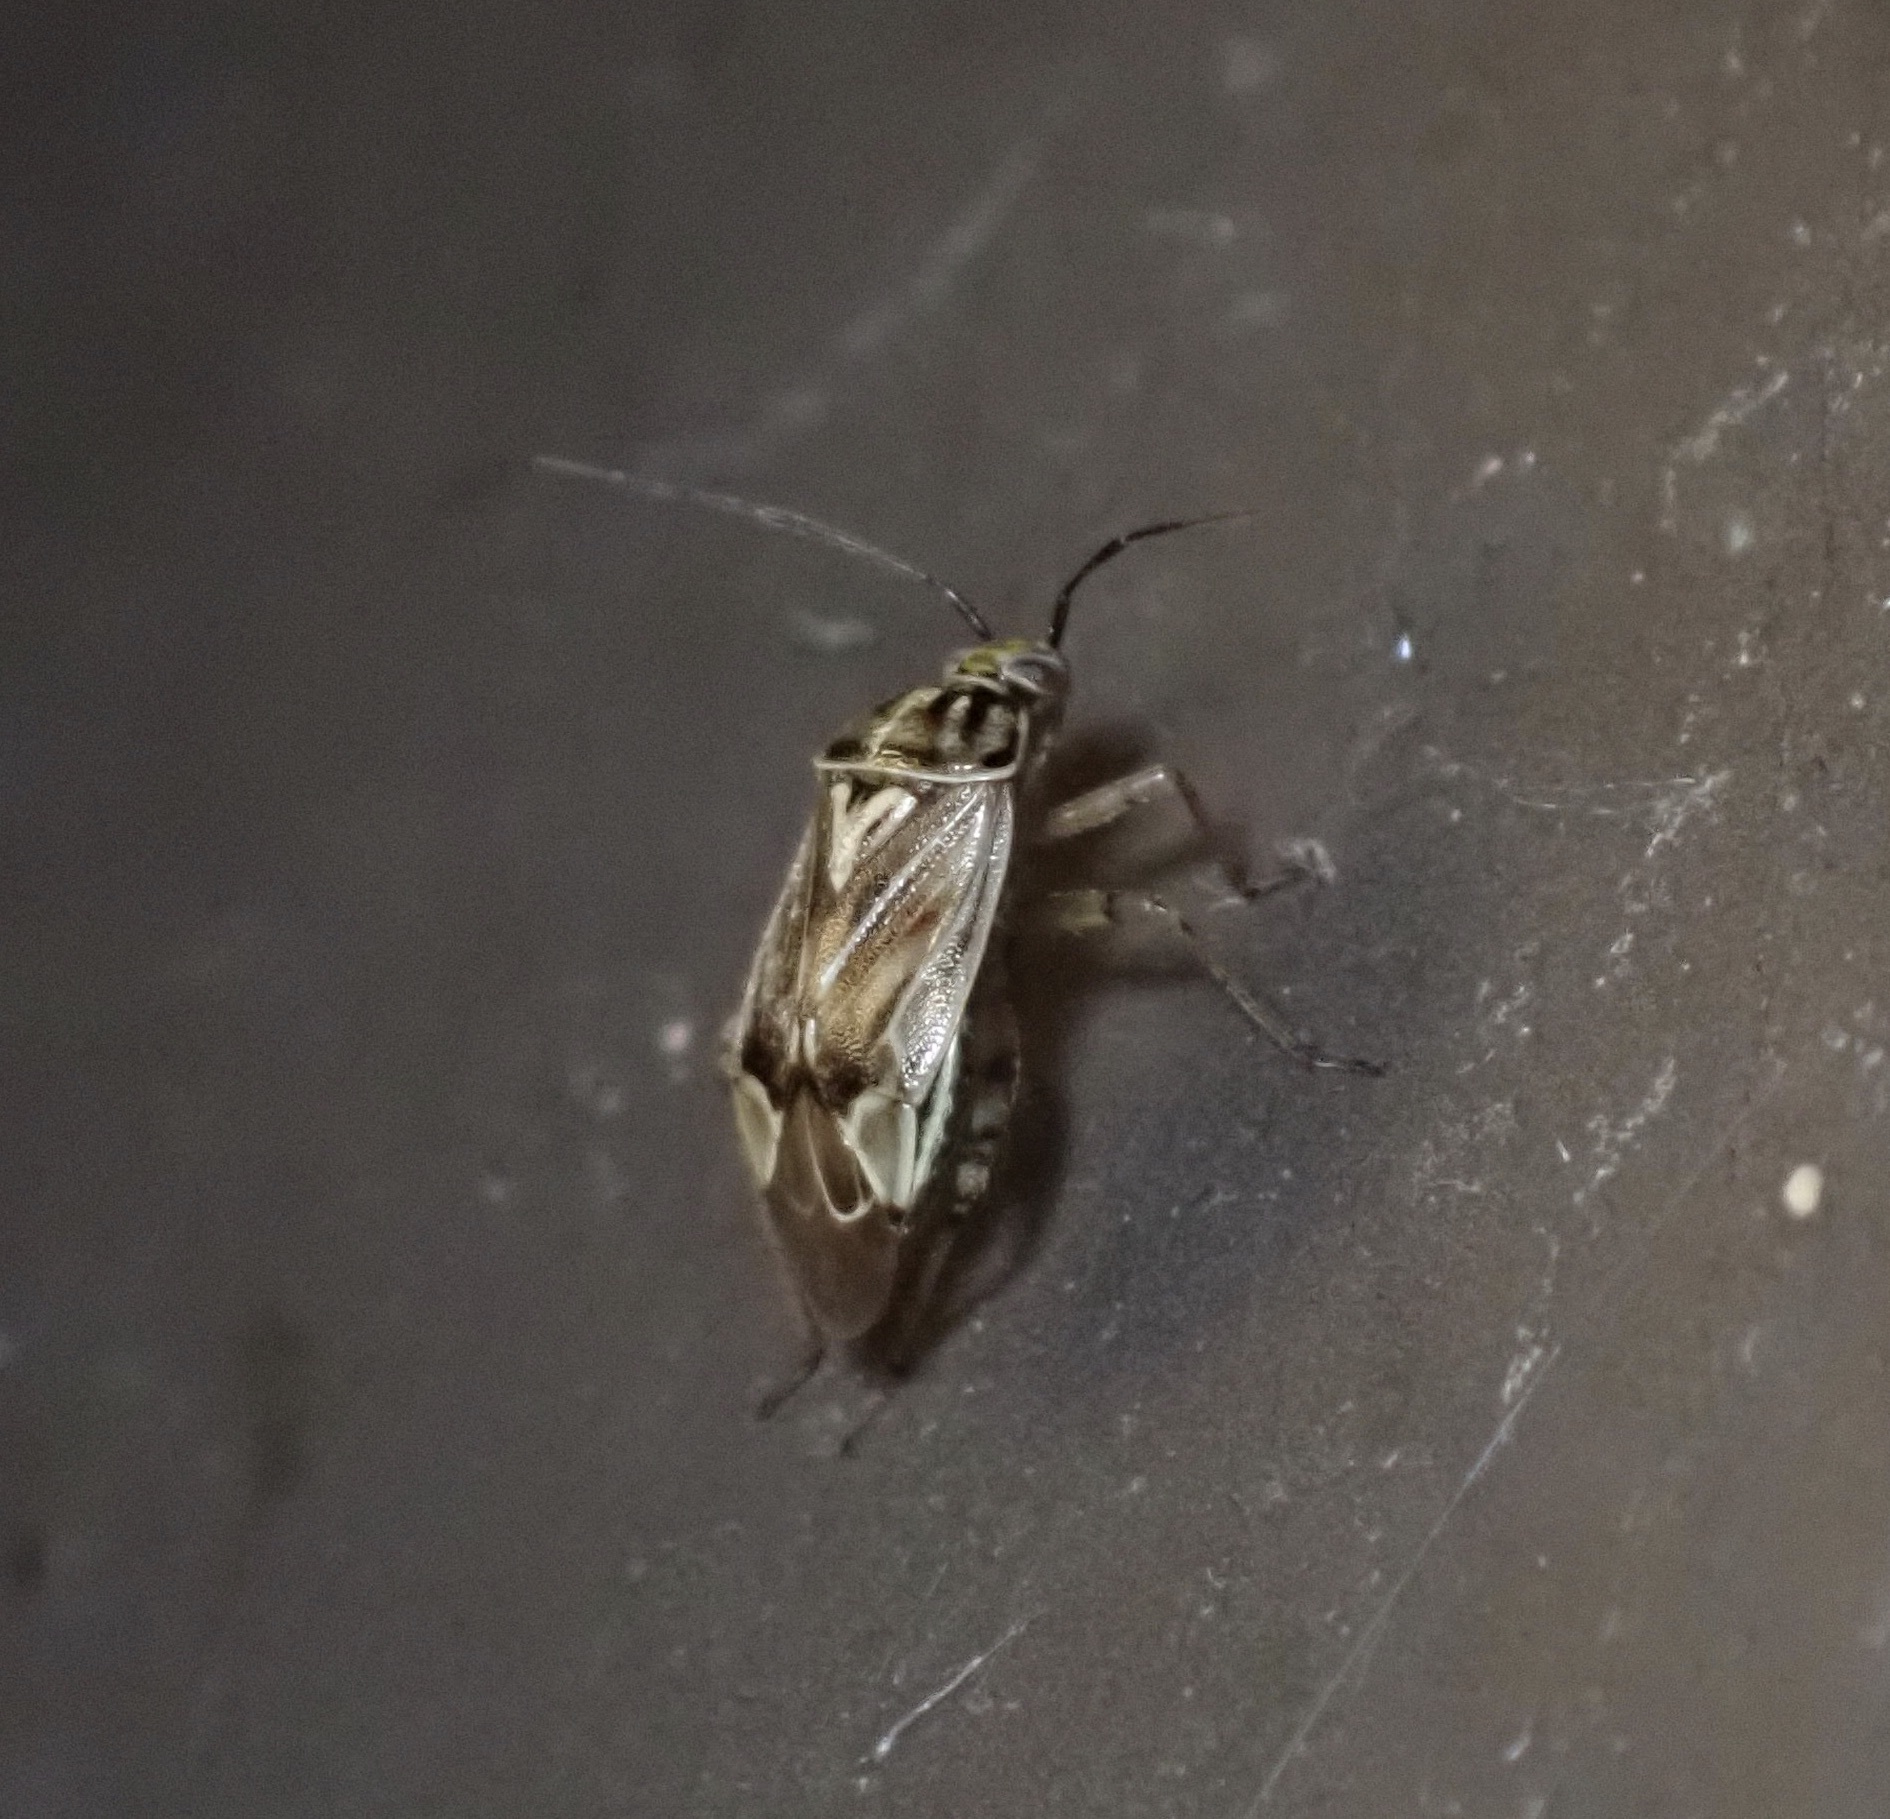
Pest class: lygus_bug